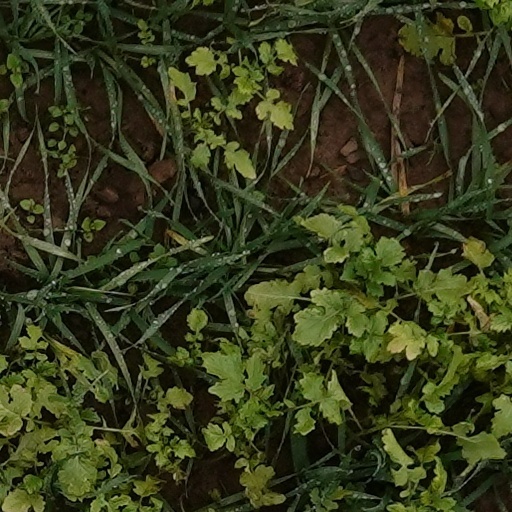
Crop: wheat